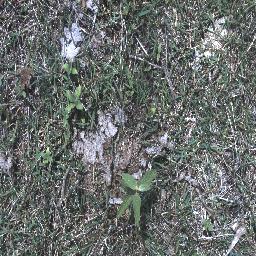
Label: negative